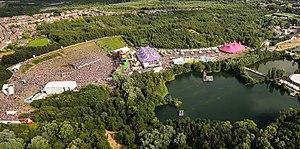
Boom est une commune néerlandophone de Belgique située en Région flamande dans la province d'Anvers. C'est le chef-lieu du canton électoral et du canton judiciaire de Boom.